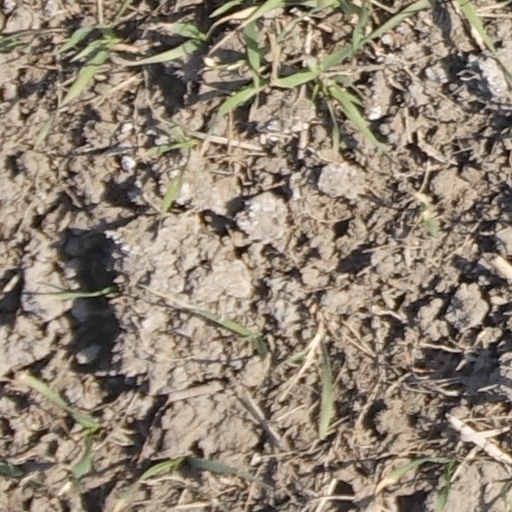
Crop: wheat